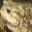
Label: frog